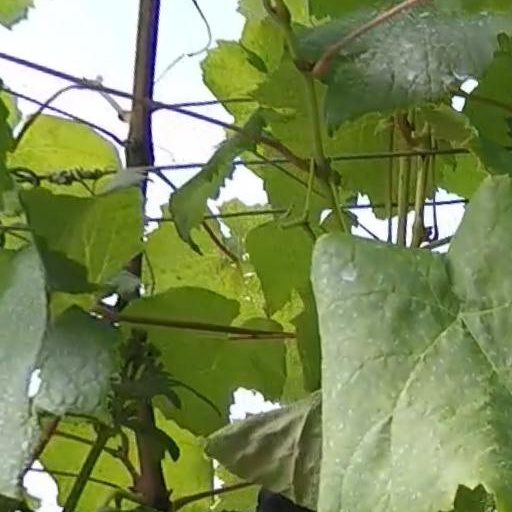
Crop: grape